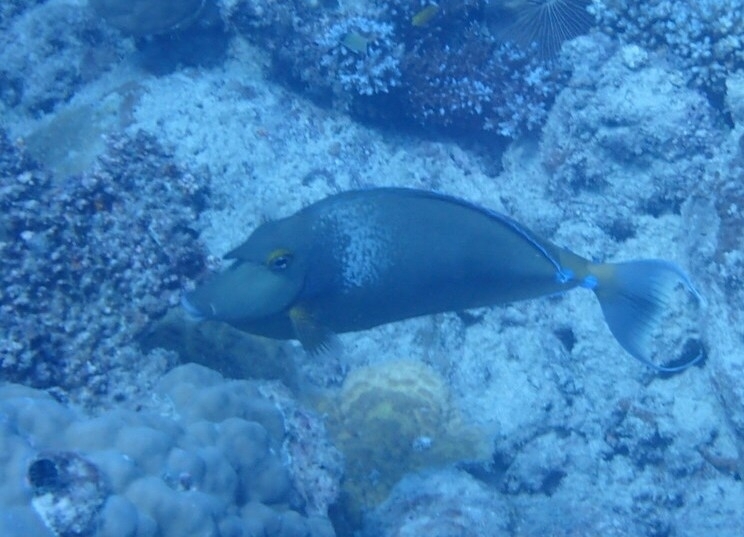
Naso unicornis (Bluespine Unicornfish)